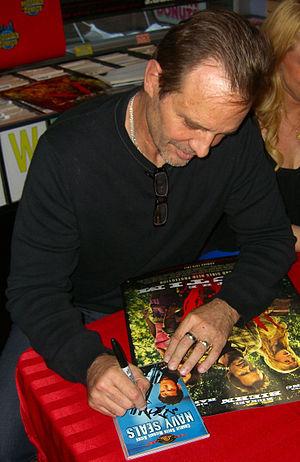
Navy Seals : Les Meilleurs est un film américain réalisé par Lewis Teague, sorti en 1990.